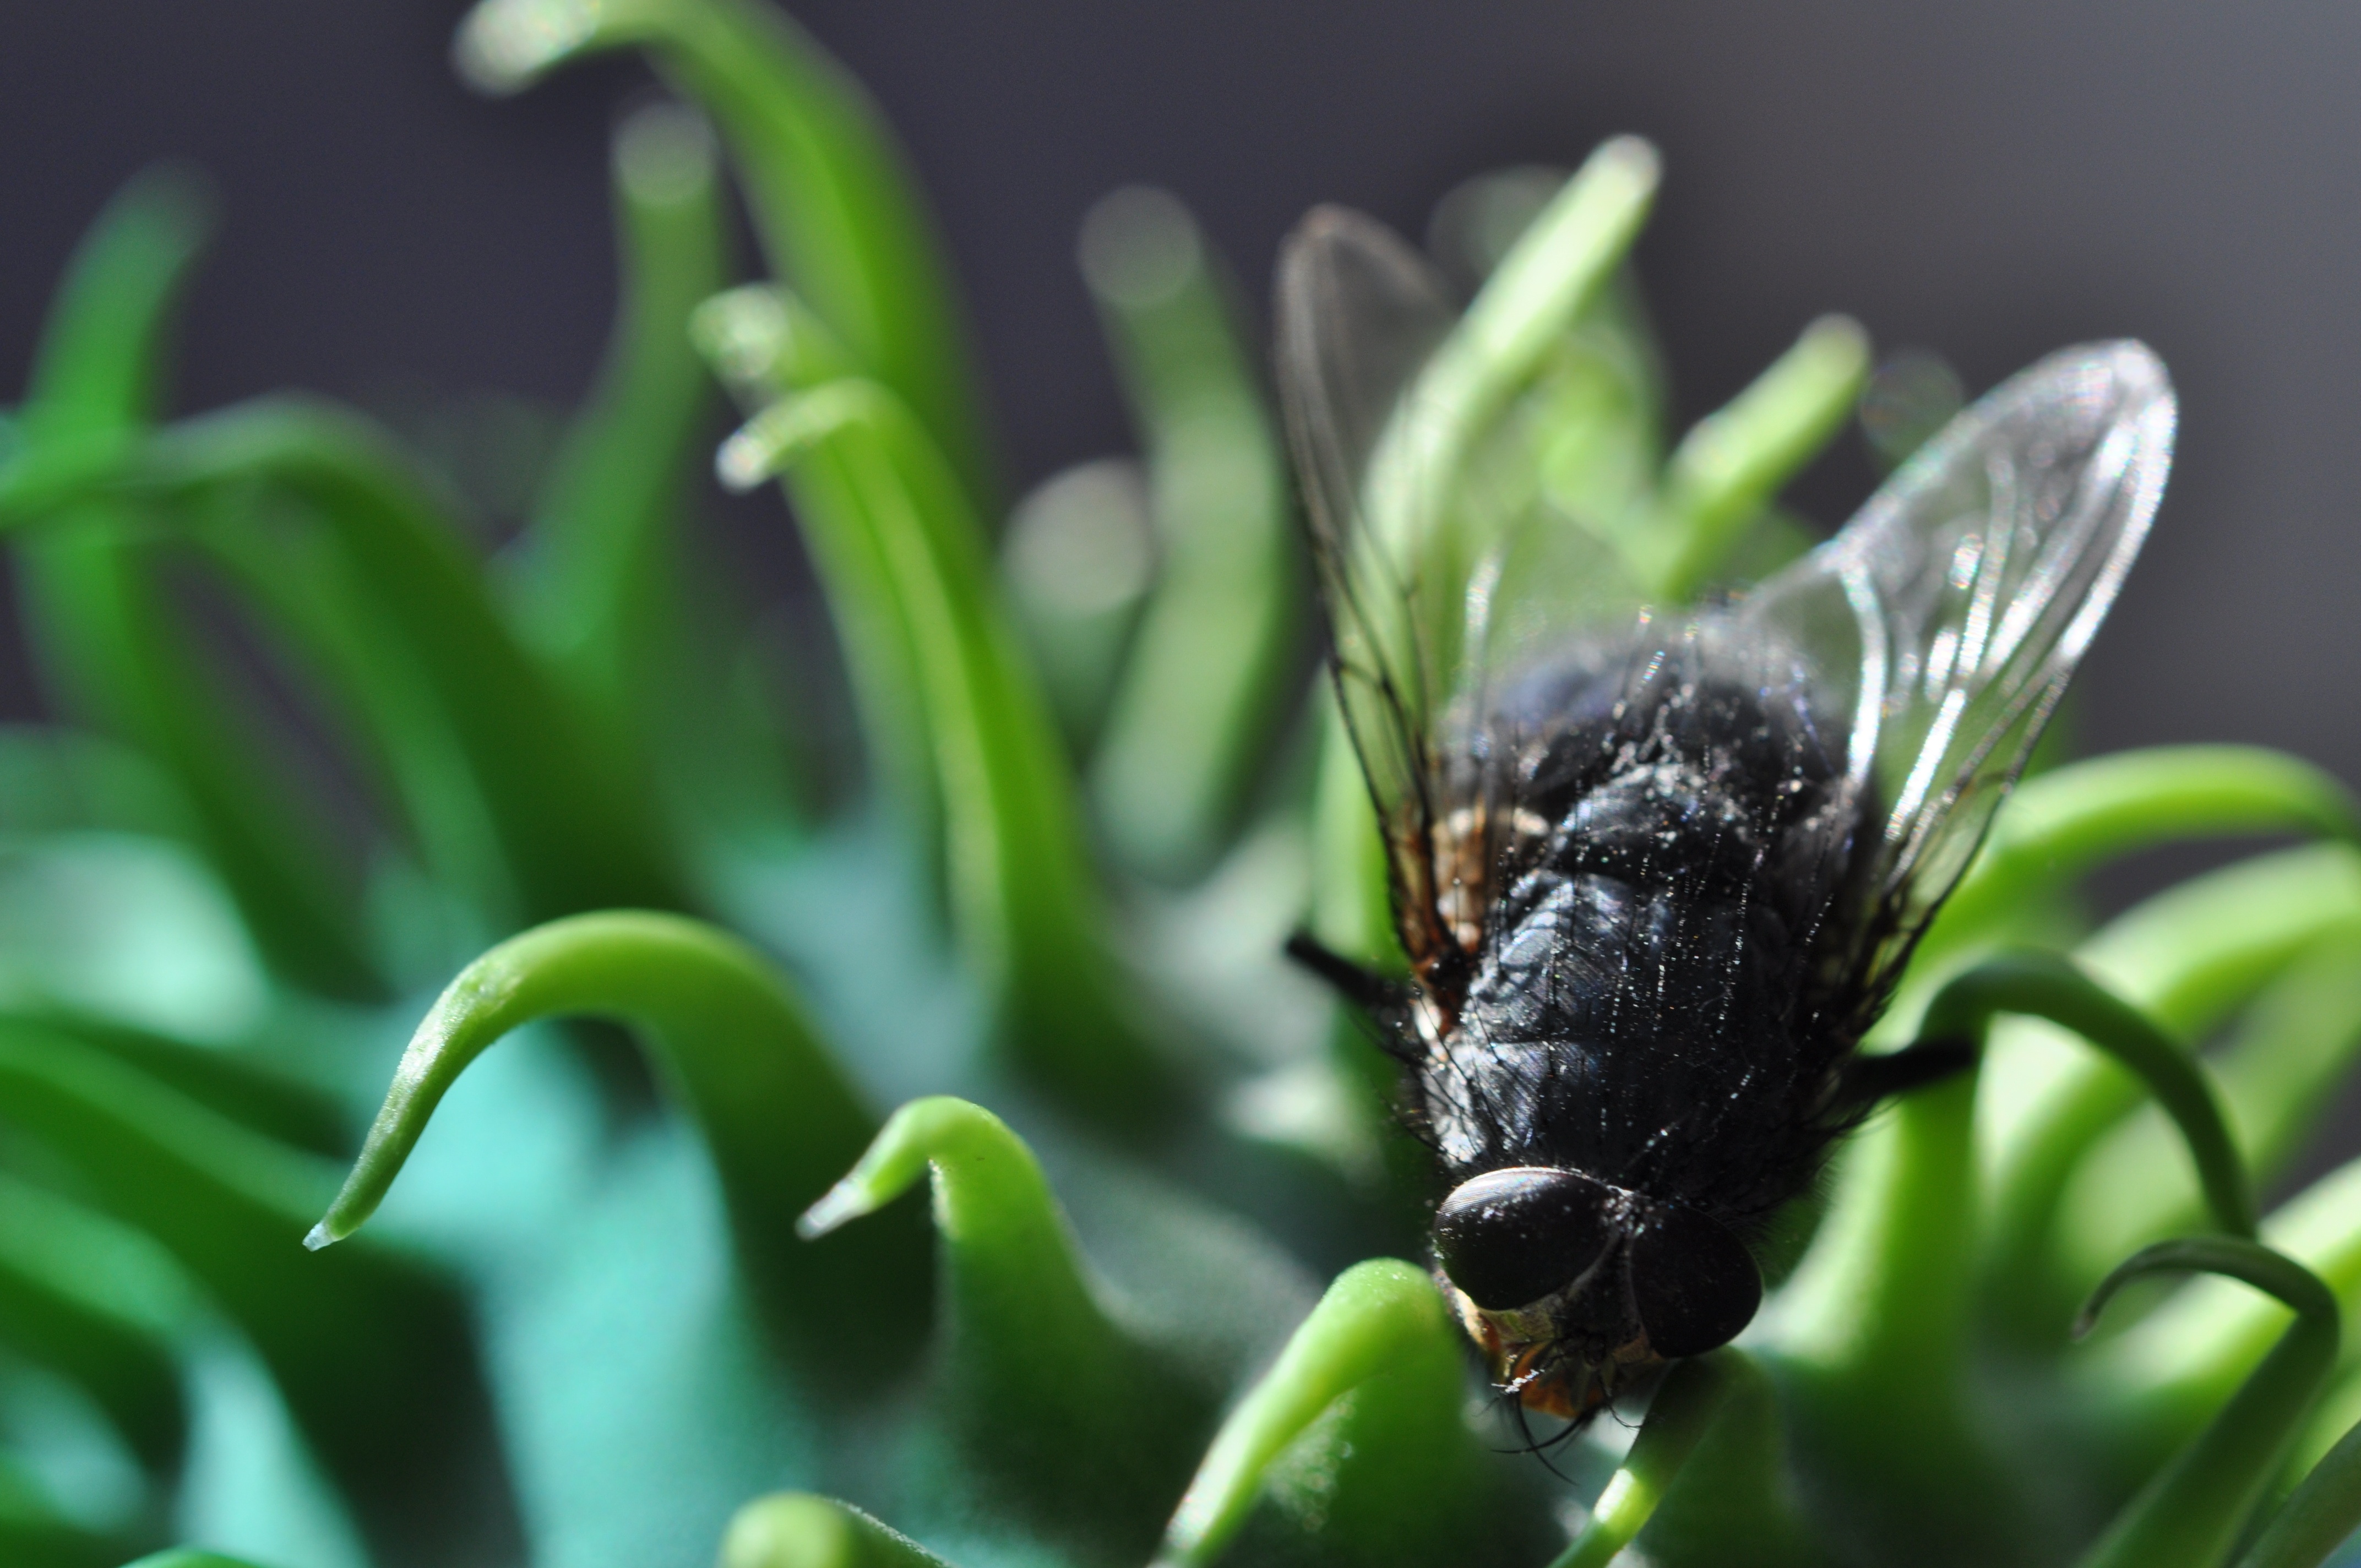
nature, grass, plant, photography, flower, fly, green, insect, macro, botany, close, flora, fauna, invertebrate, close up, hairy, beetle, macro photography, ornamental cucumber, membrane winged insect